MS Crown Iris

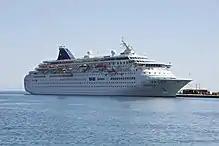
"Louis Majesty", in the harbour of Rhodes, Greece

Majesty Cruise Line ceased operations at the end of the 1997 summer season, and "Royal Majesty" was sold to Norwegian Cruise Line. She was renamed "Norwegian Majesty", and in 1999 she received a lengthening at the Lloyd Werft shipyard in Bremerhaven, Germany. Similar lengthenings had been carried out on NCL's and the previous year. The lengthening of the Norwegian Majesty however was more technically complicated than those of the other ships, as she had not been designed for such an operation.